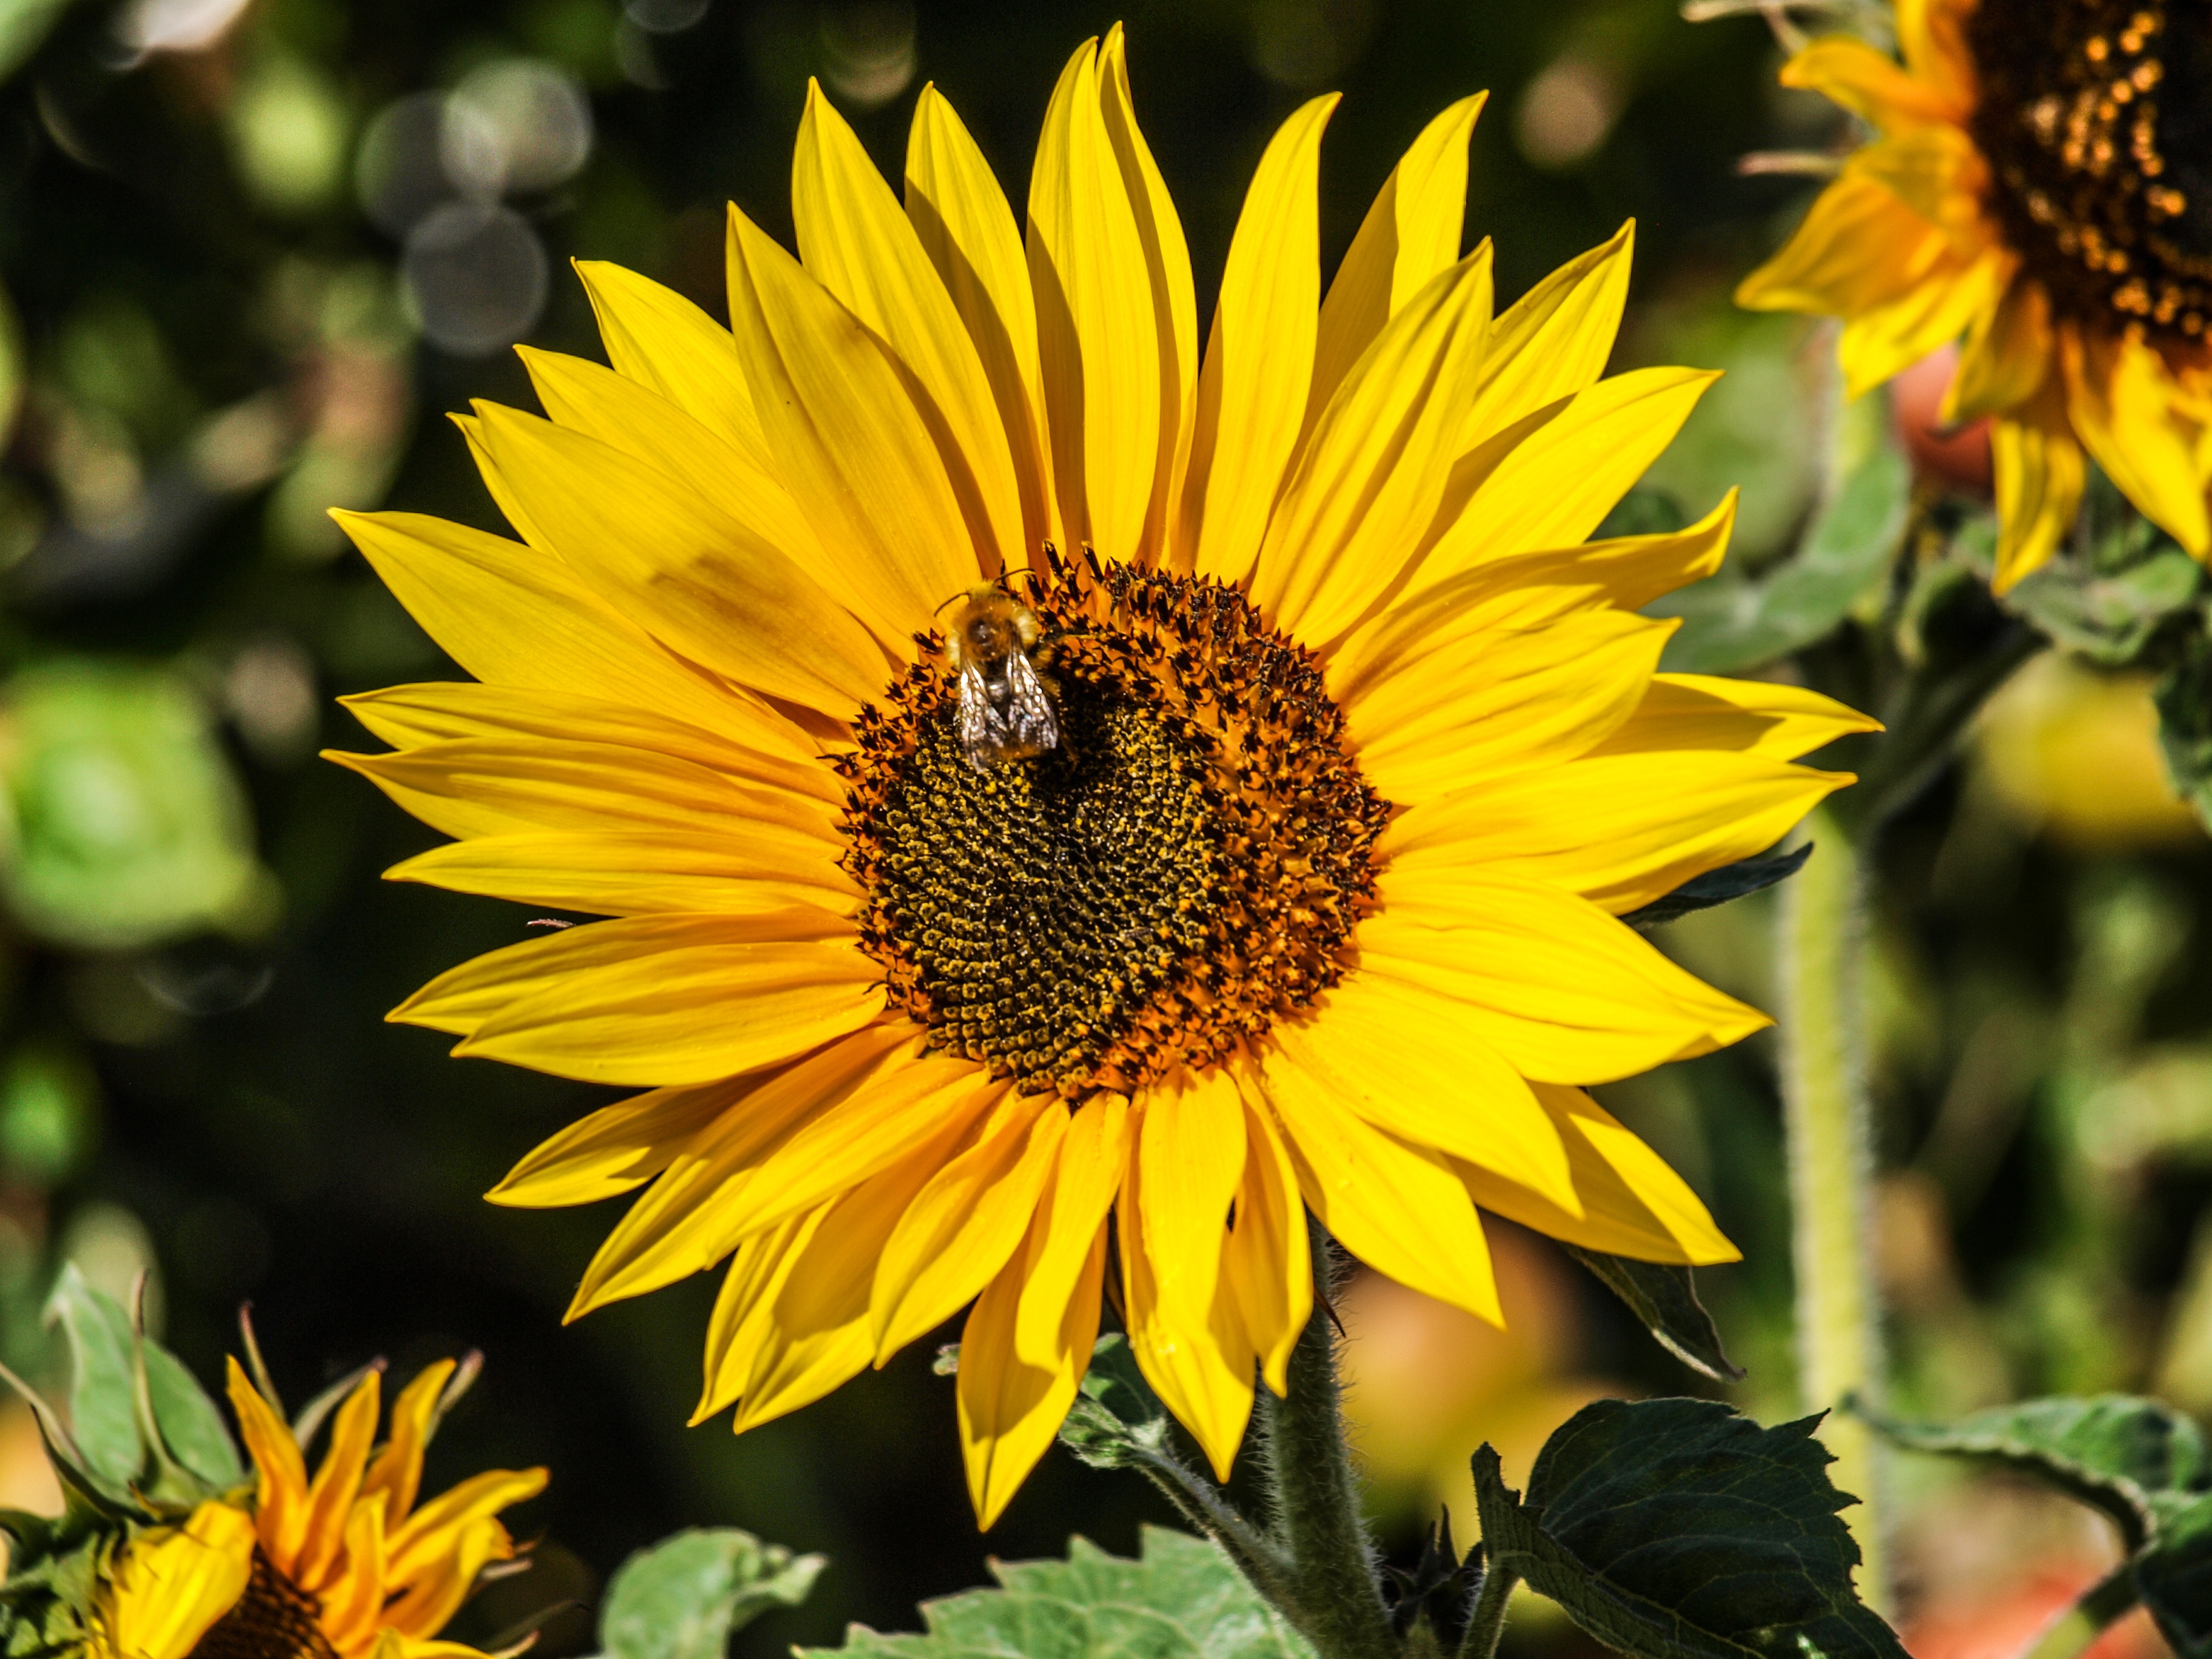
nature, plant, field, flower, petal, summer, botany, yellow, close, flora, sunflower, wildflower, bee, sun flower, macro photography, flowering plant, daisy family, sunflower seed, annual plant, land plant